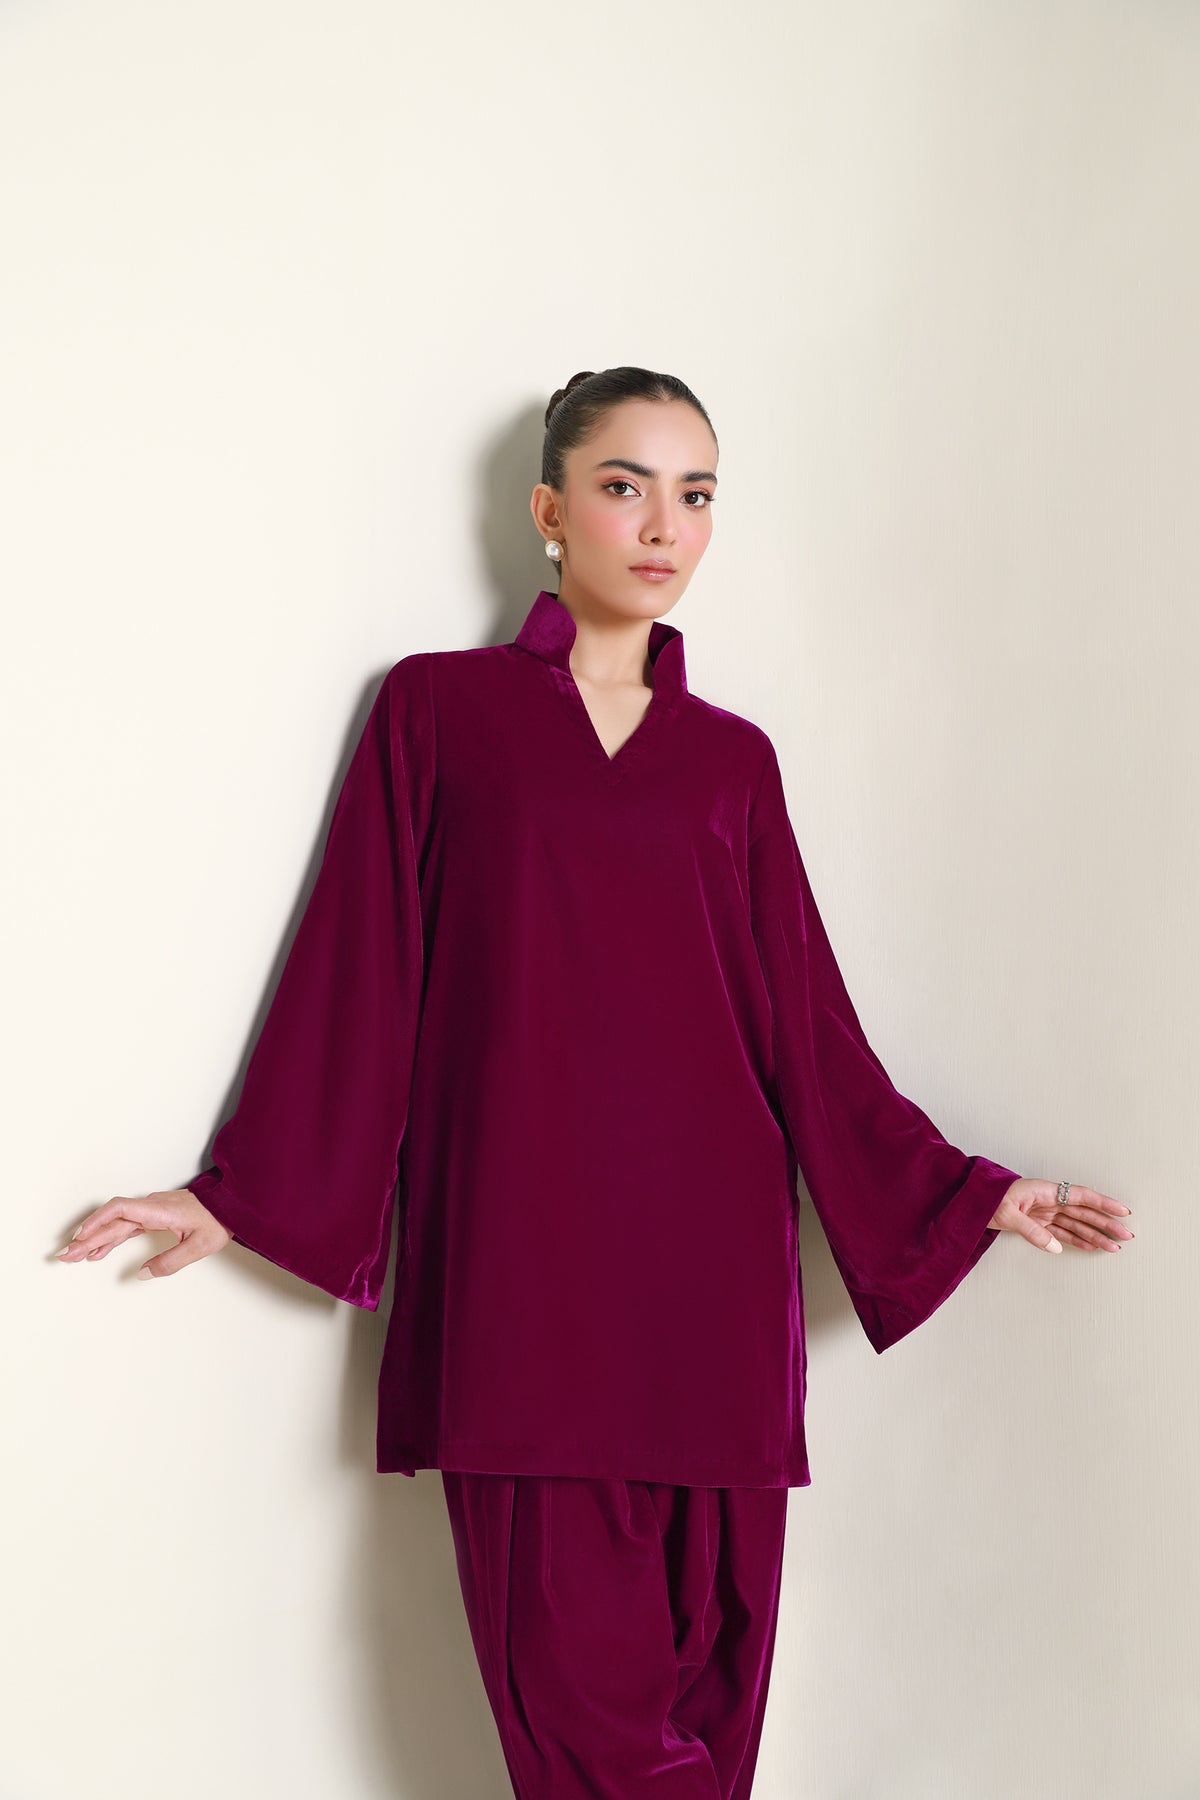
burgundy tibetan silk tunic